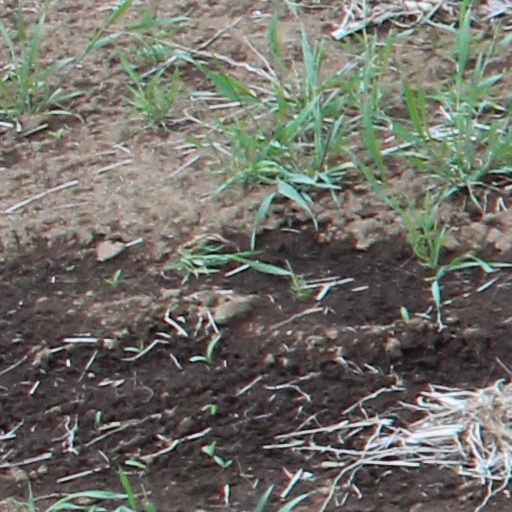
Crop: wheat